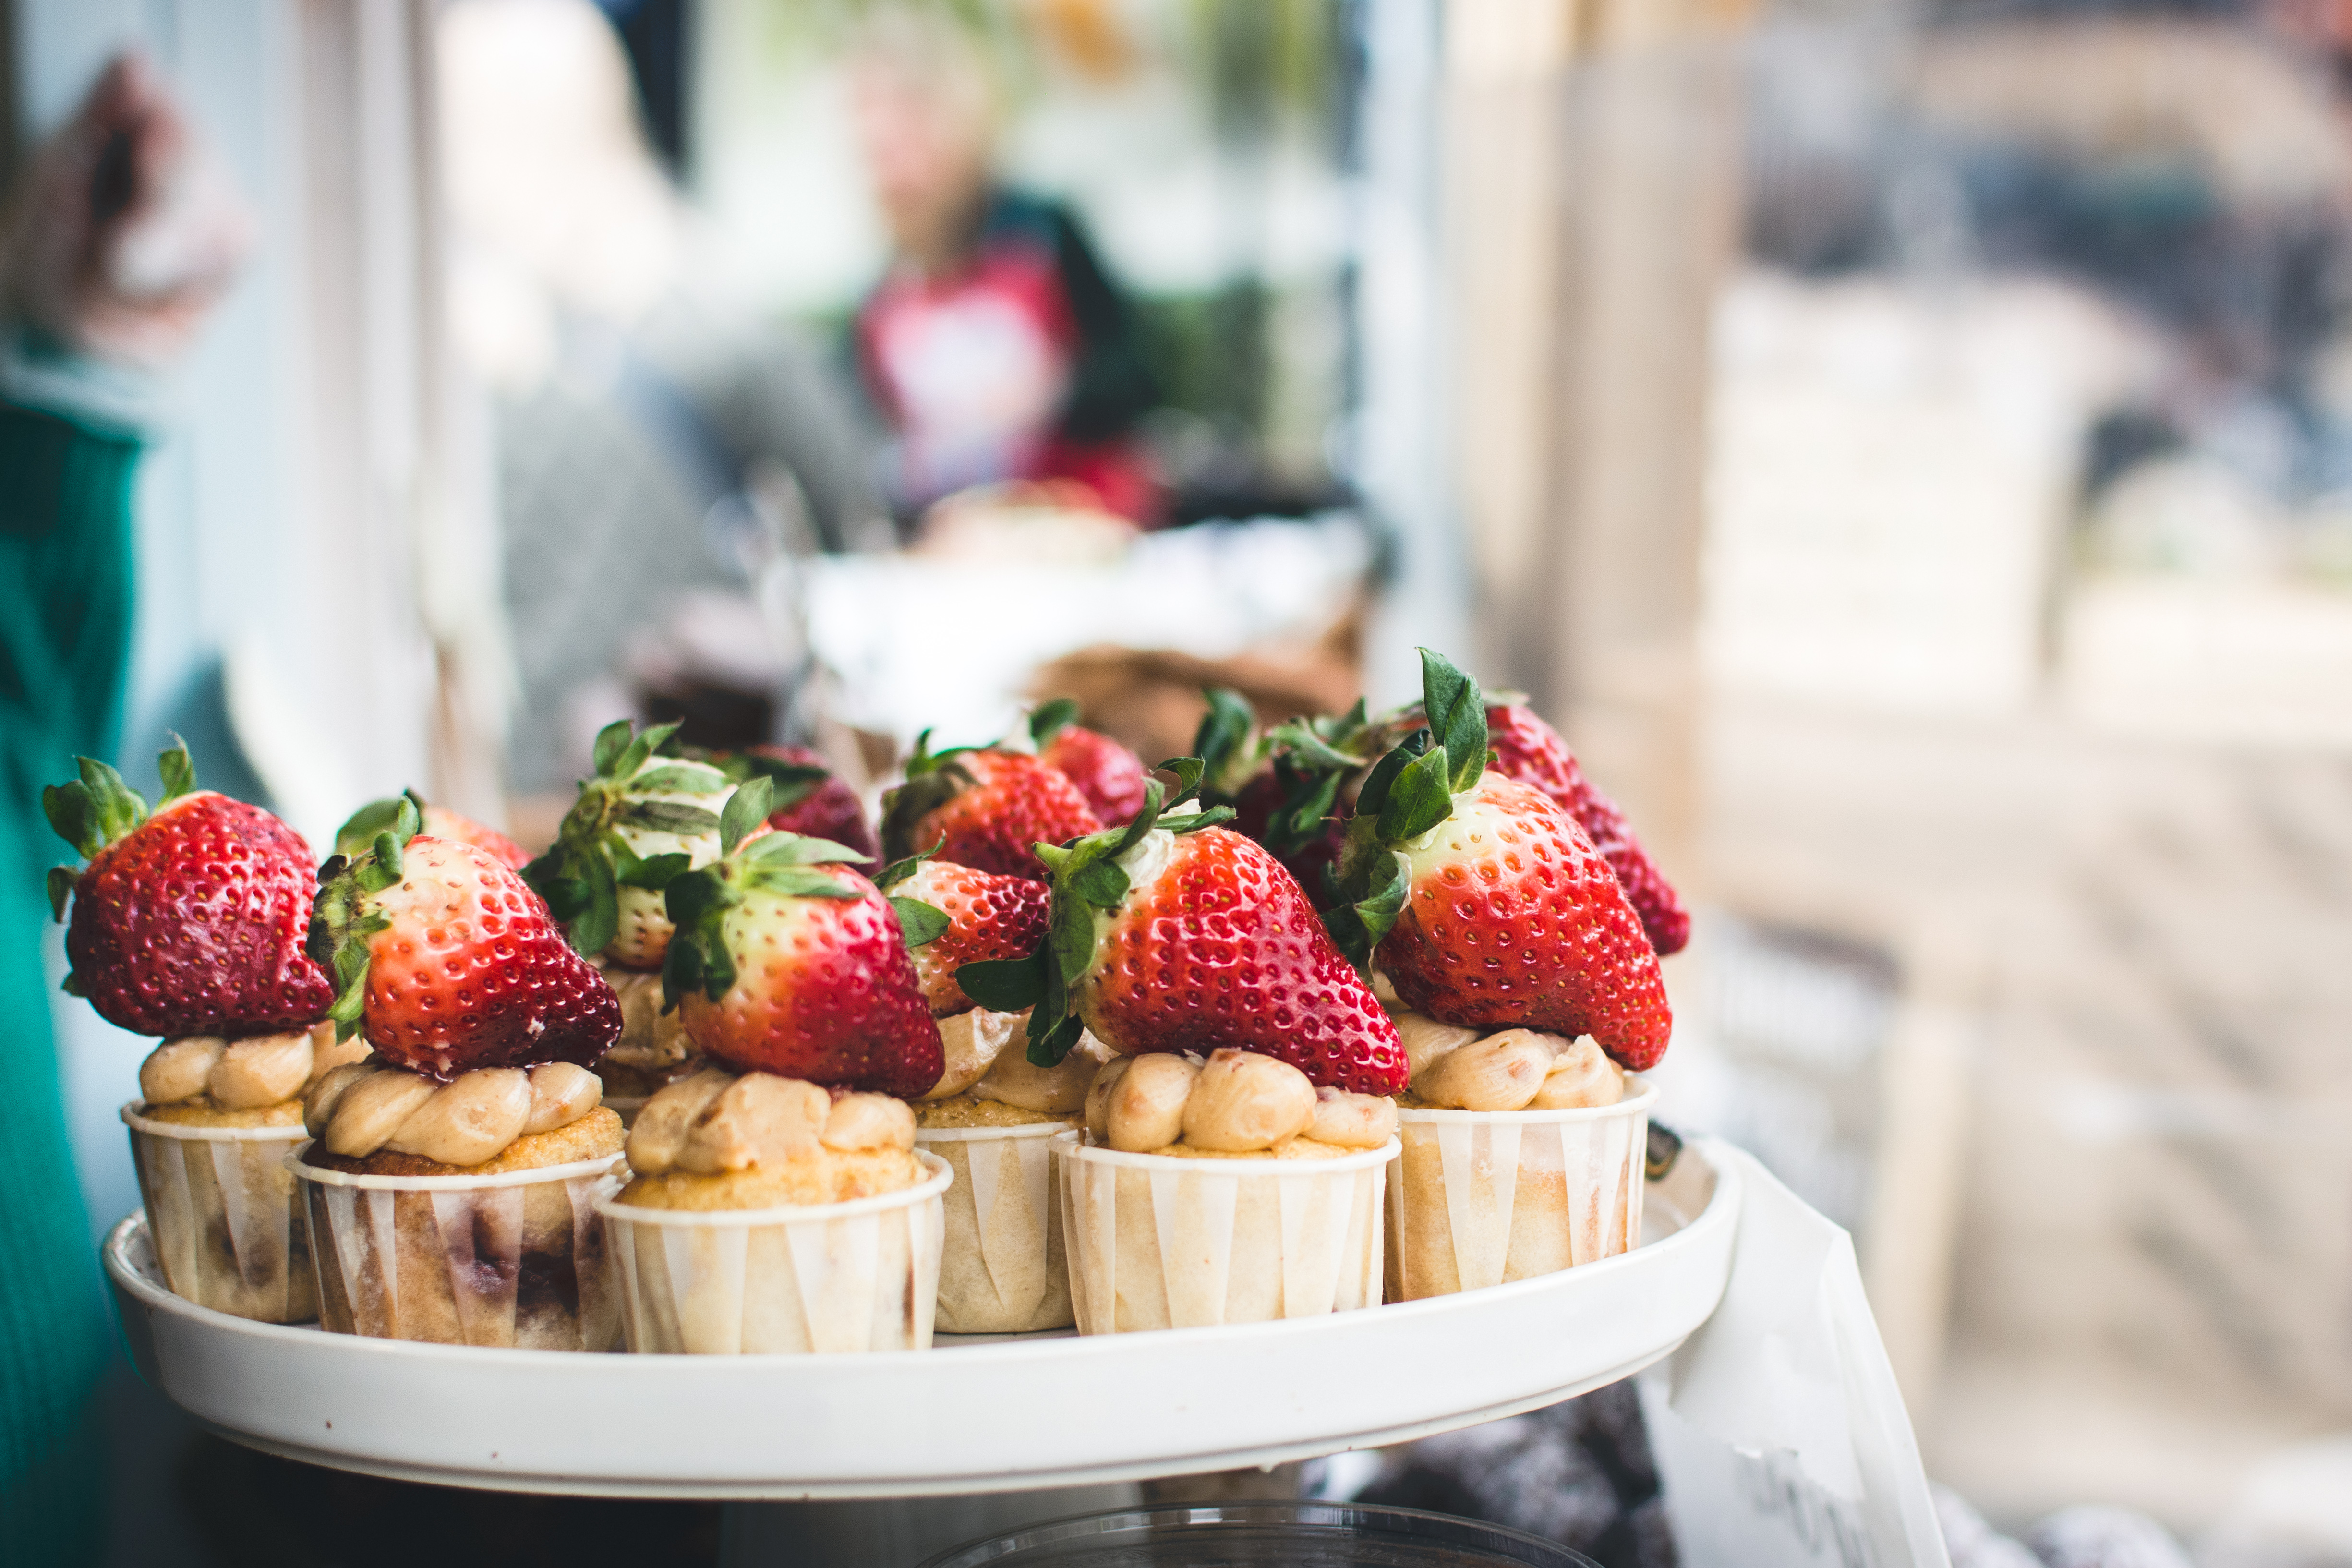
food, strawberry, dish, strawberries, cuisine, sweetness, brunch, fruit, ingredient, dessert, produce, plant, berry, cream, finger food, natural foods, breakfast, baked goods